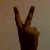
The image shows a hand gesture representing the number 2 in Indian Sign Language.